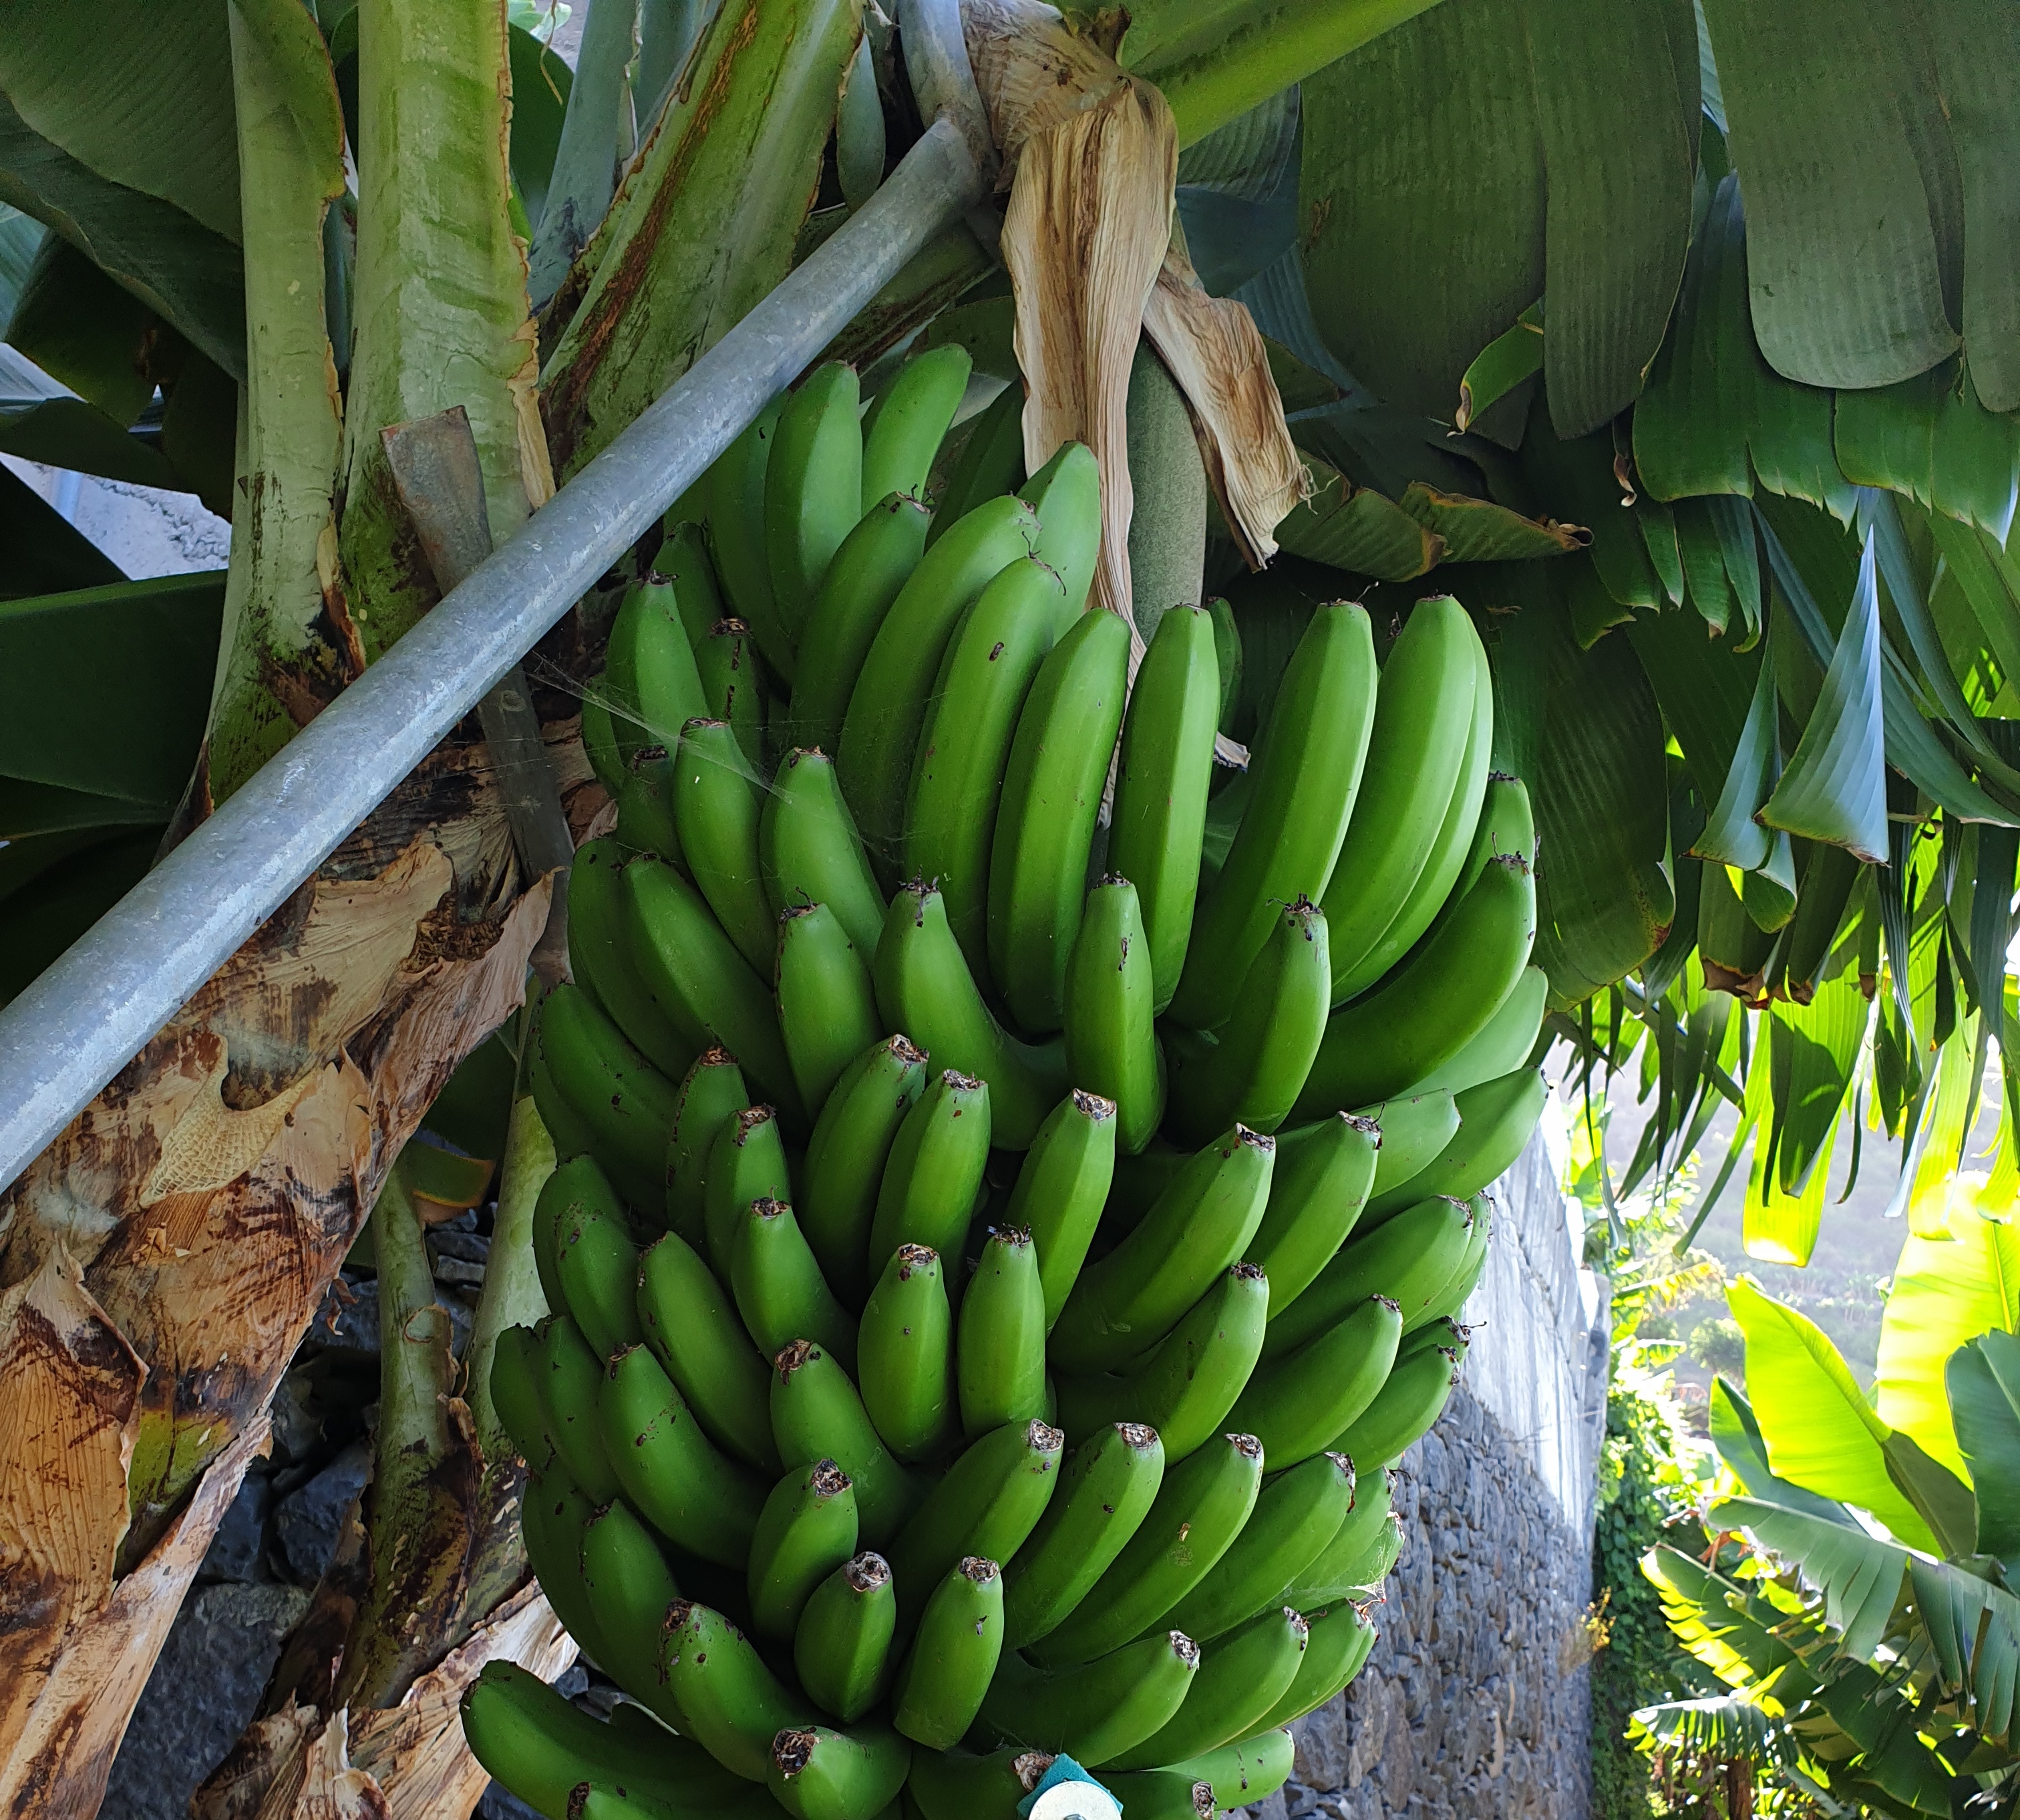
Label: Cut